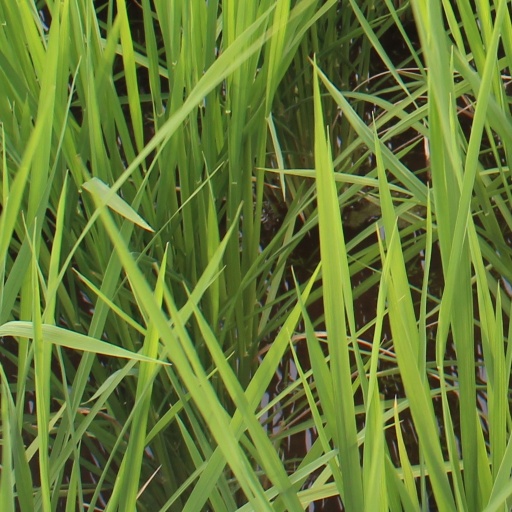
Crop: rice